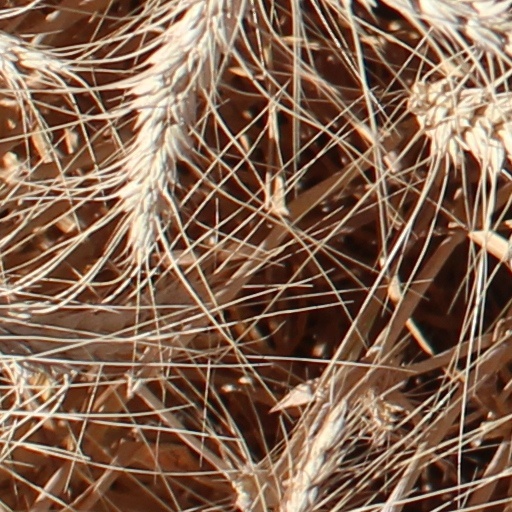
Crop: wheat